Avro Shackleton

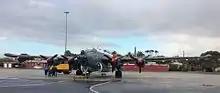
Avro Shackleton Mk 3 at Ysterplaat AFB in South Africa, serial 1722, a.k.a. Pelican 22. Taken 27 May 2017 at engine run-up. No longer flying but considered mostly airworthy.

The intention to retire the Shackleton was thwarted by the need to provide AEW coverage in the North Sea and northern Atlantic following the withdrawal of the Fleet Air Arm's Fairey Gannet aircraft used in the AEW role in the 1970s. As an interim replacement, the existing AN/APS-20 radar from the Gannets was installed in modified Shackleton MR 2s, redesignated AEW 2, from 1972. These were operated by No. 8 Sqn, based at RAF Lossiemouth. All 12 AEW aircraft were given names from "The Magic Roundabout" and "The Herbs" TV series. The intended replacement, the British Aerospace Nimrod AEW3, suffered considerable development difficulties which culminated in it being cancelled in favour of an off-the-shelf purchase of the Boeing E-3 Sentry, finally allowing the last Shackletons to be retired in 1991.